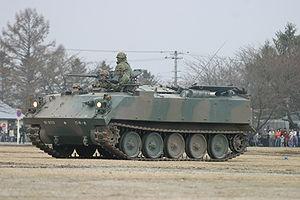
Le véhicule blindé Type 73 est un véhicule de transport de troupes produit par Mitsubishi Heavy Industries et utilisé par la Force terrestre d'autodéfense japonaise depuis 1973. Il a remplacé le Type SU 60.